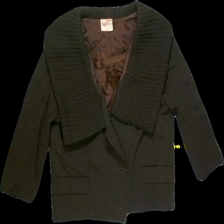
View: front
Type: Blazer
Category: Ladies
Brand: Not in the list
Brand text on label: Jersey Modelles
Colors: Brown
Material: 74% wool, 26% acrylic
Cut: Cropped, V-collar
Size: 38
Season: All
Smell: Major
Damage: Pulled threads
Price range: 100-150
Recommended usage: Reuse
Comment: Multilayer, wardrobe smell, vintage